Biological basis of personality

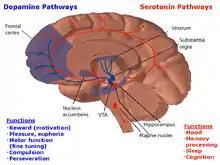
Dopamine and Serotonin pathways

The biology-based personality theories (discussed below) are based on correlating personality traits with behavioral systems related to motivation, reward, and punishment. On a broad level, this involves the autonomic nervous system, fear-processing circuits in the amygdala, the reward pathway from the ventral tegmental area (VTA) to the nucleus accumbens and prefrontal cortex. All of these circuits heavily rely on neurotransmitters and their precursors, but there has been the most research support for dopamine and serotonin pathways: